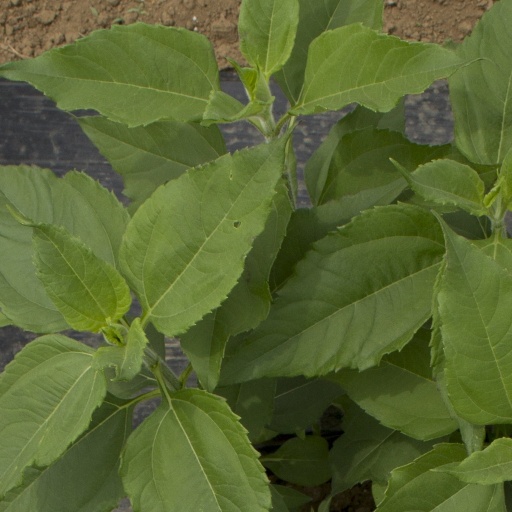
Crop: Jerusalem artichoke